Capitol Hill Babysitting Co-op

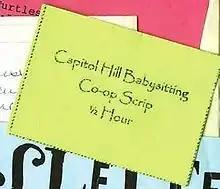
The co-op issued scrip, each piece was worth half an hour of babysitting time.

The Capitol Hill Babysitting Cooperative (CHBC) is a cooperative located in Washington, D.C., whose purpose is to fairly distribute the responsibility of babysitting between its members. The co-op is often used as an allegory for a demand-oriented model of an economy. The allegory illustrates several economic concepts, including the paradox of thrift and the importance of the money supply to an economy's well-being. The allegory has received continuing attention, particularly in the wake of the late-2000s recession.